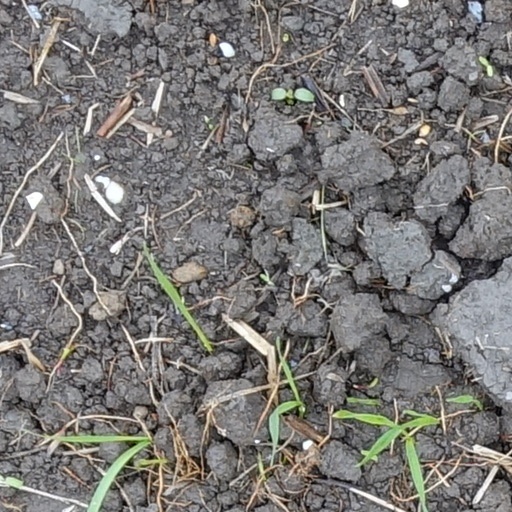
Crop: wheat